The Making of the English Landscape

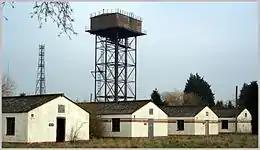
Part of the United States Air Force base at Upper Heyford, from where "the obscene shape of the atom-bomber" deplored by Hoskins flew daily over Oxfordshire

Matthew H. Johnson, writing a chapter on English culture and landscape in the edited book "The Public Value of the Humanities", identifies "six key points" established by Hoskins: